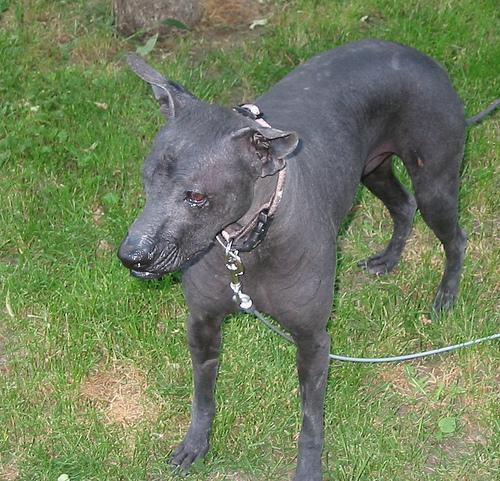
Mexican_hairless